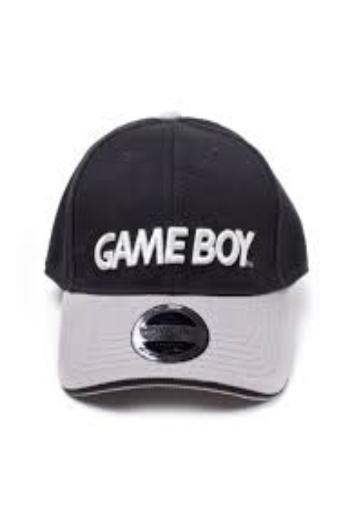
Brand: game boy
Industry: Electronic